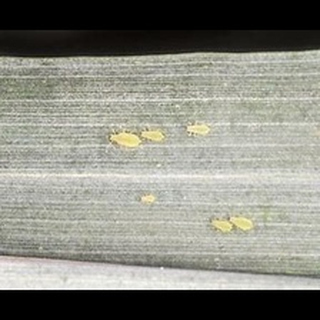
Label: wheat_tan_spot